Stephen of Perm

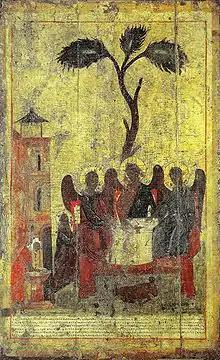
"Zyrian Trinity" icon painted by Stephen of Perm, late 14th-century

Stephen was born around 1340 in the town of Ustyug in northern Russia. The region was populated by the native Komi, also known as Zyrians or western Permians, with a minority of Russians. His father was a cathedral cleric in the town. Early on, Stephen mastered the reading and writing of the Russian language and became a lector.